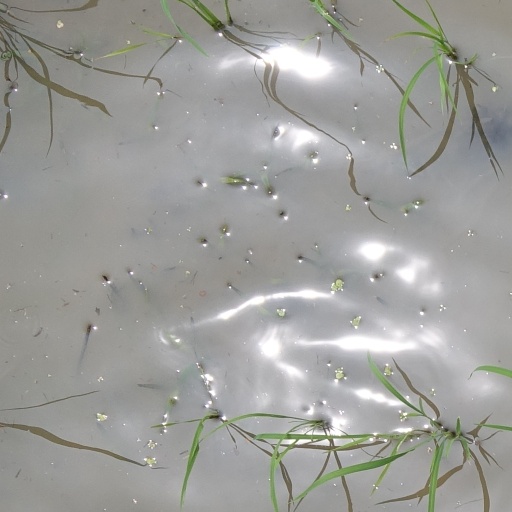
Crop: rice